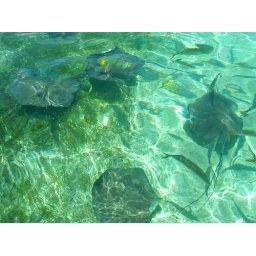
our snorkel guide threw bloody fish in the water to attract them, then told us to jump in. we did.